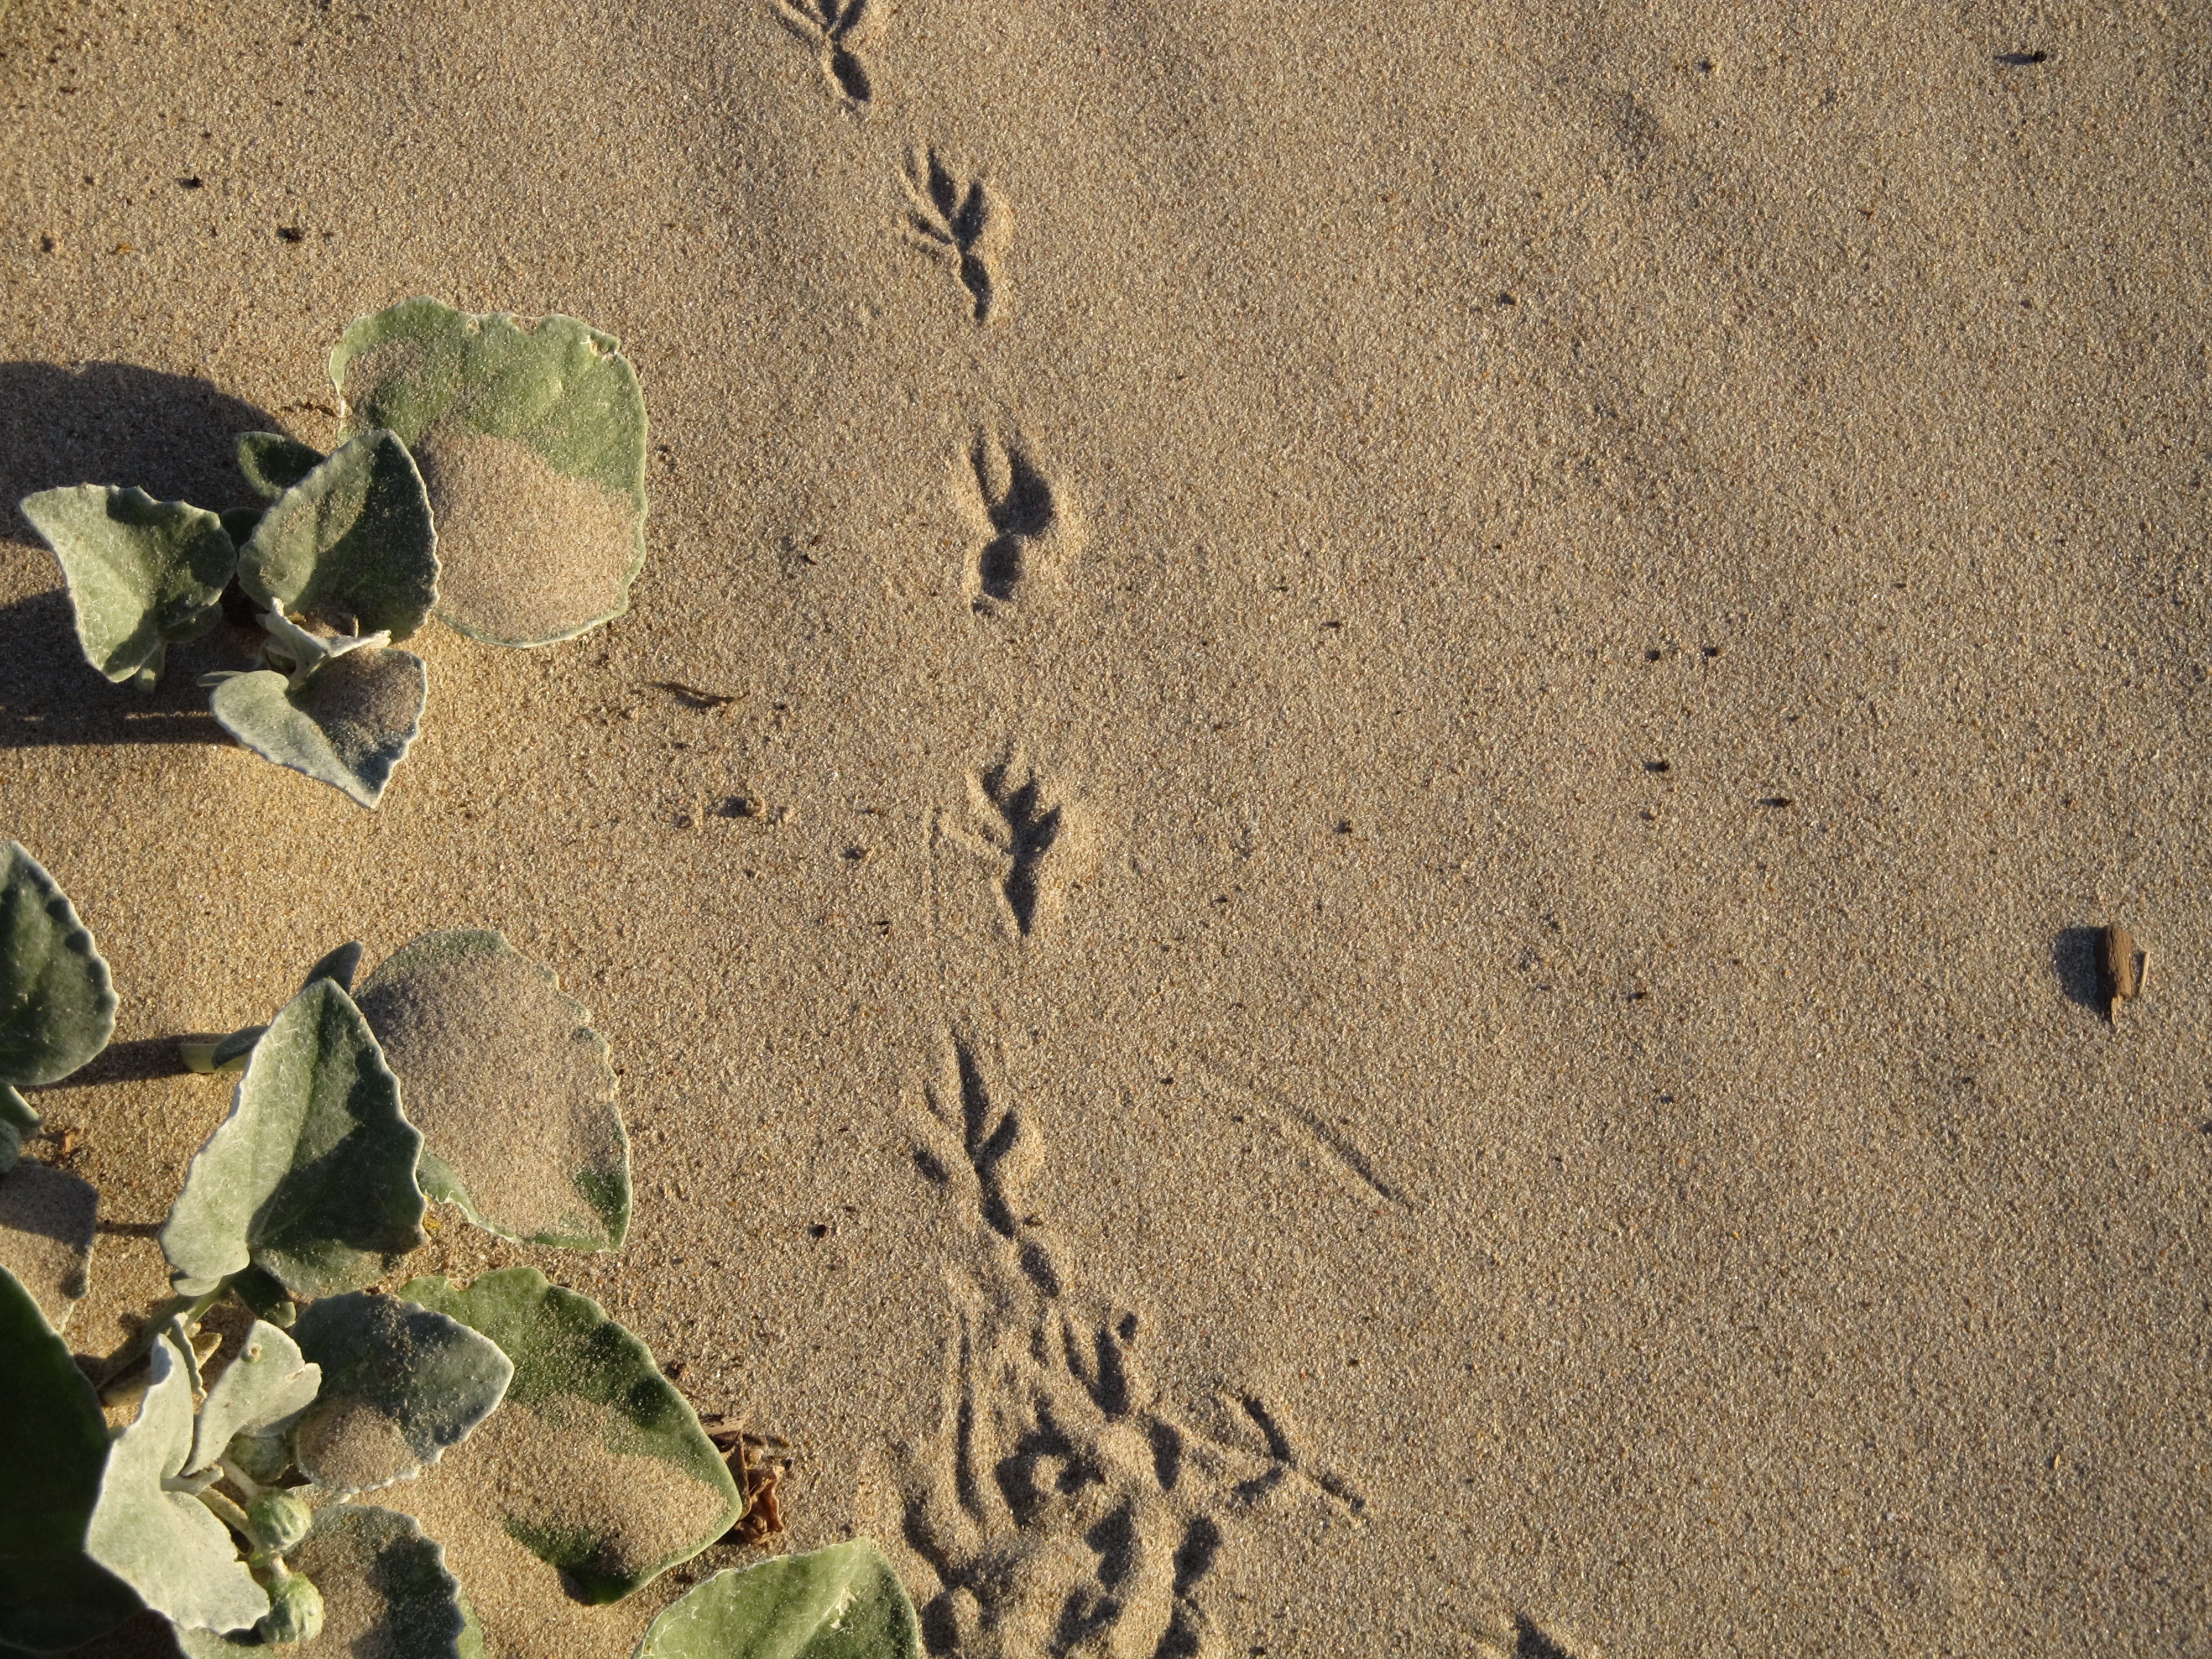
sand, rock, bird, track, trail, texture, leaf, footprint, wall, green, soil, material, geology, claws, marks, road surface